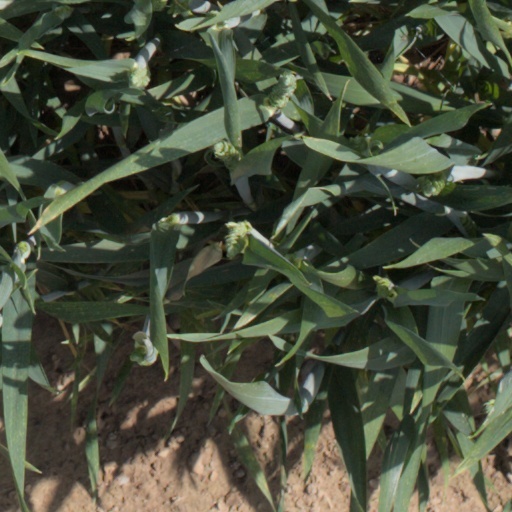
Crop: wheat